The Vanishing Dagger

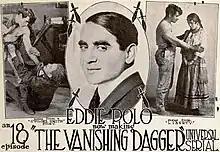
Advertisement announcing the serial with stills from two other Eddie Polo films

The Vanishing Dagger is a 1920 American adventure film serial directed by Edward A. Kull, J. P. McGowan, and Eddie Polo. It is presumed to be a lost film. Portions of this serial were filmed in England. The film had the working title "The Thirteenth Hour".